Caroline Shaw

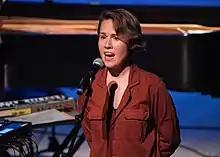
Shaw in 2020

Caroline Adelaide Shaw (born August 1, 1982) is an American composer of contemporary classical music, violinist, and singer. She won the 2013 Pulitzer Prize for Music for her a cappella piece "Partita for 8 Voices". Shaw received the 2022 Grammy Award for Best Contemporary Classical Composition for her "Narrow Sea," and the 2025 Grammy Award for Best Chamber Music/Small Ensemble Performance for her "Rectangles and Circumstance".